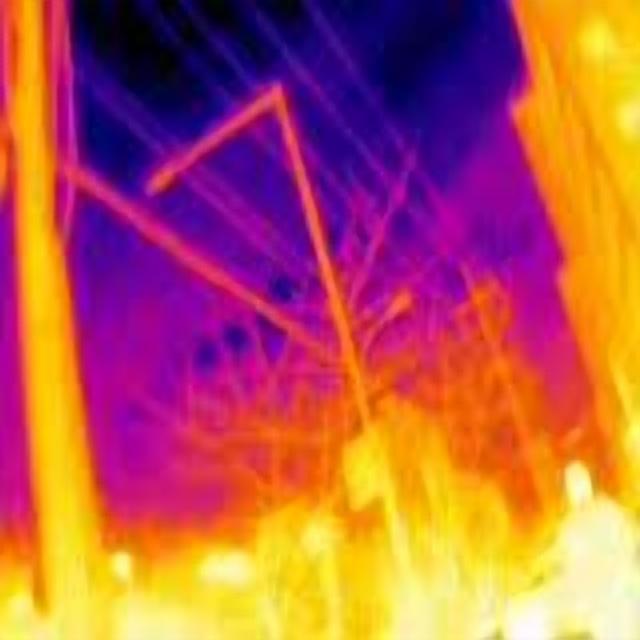
Detected objects:
label: person